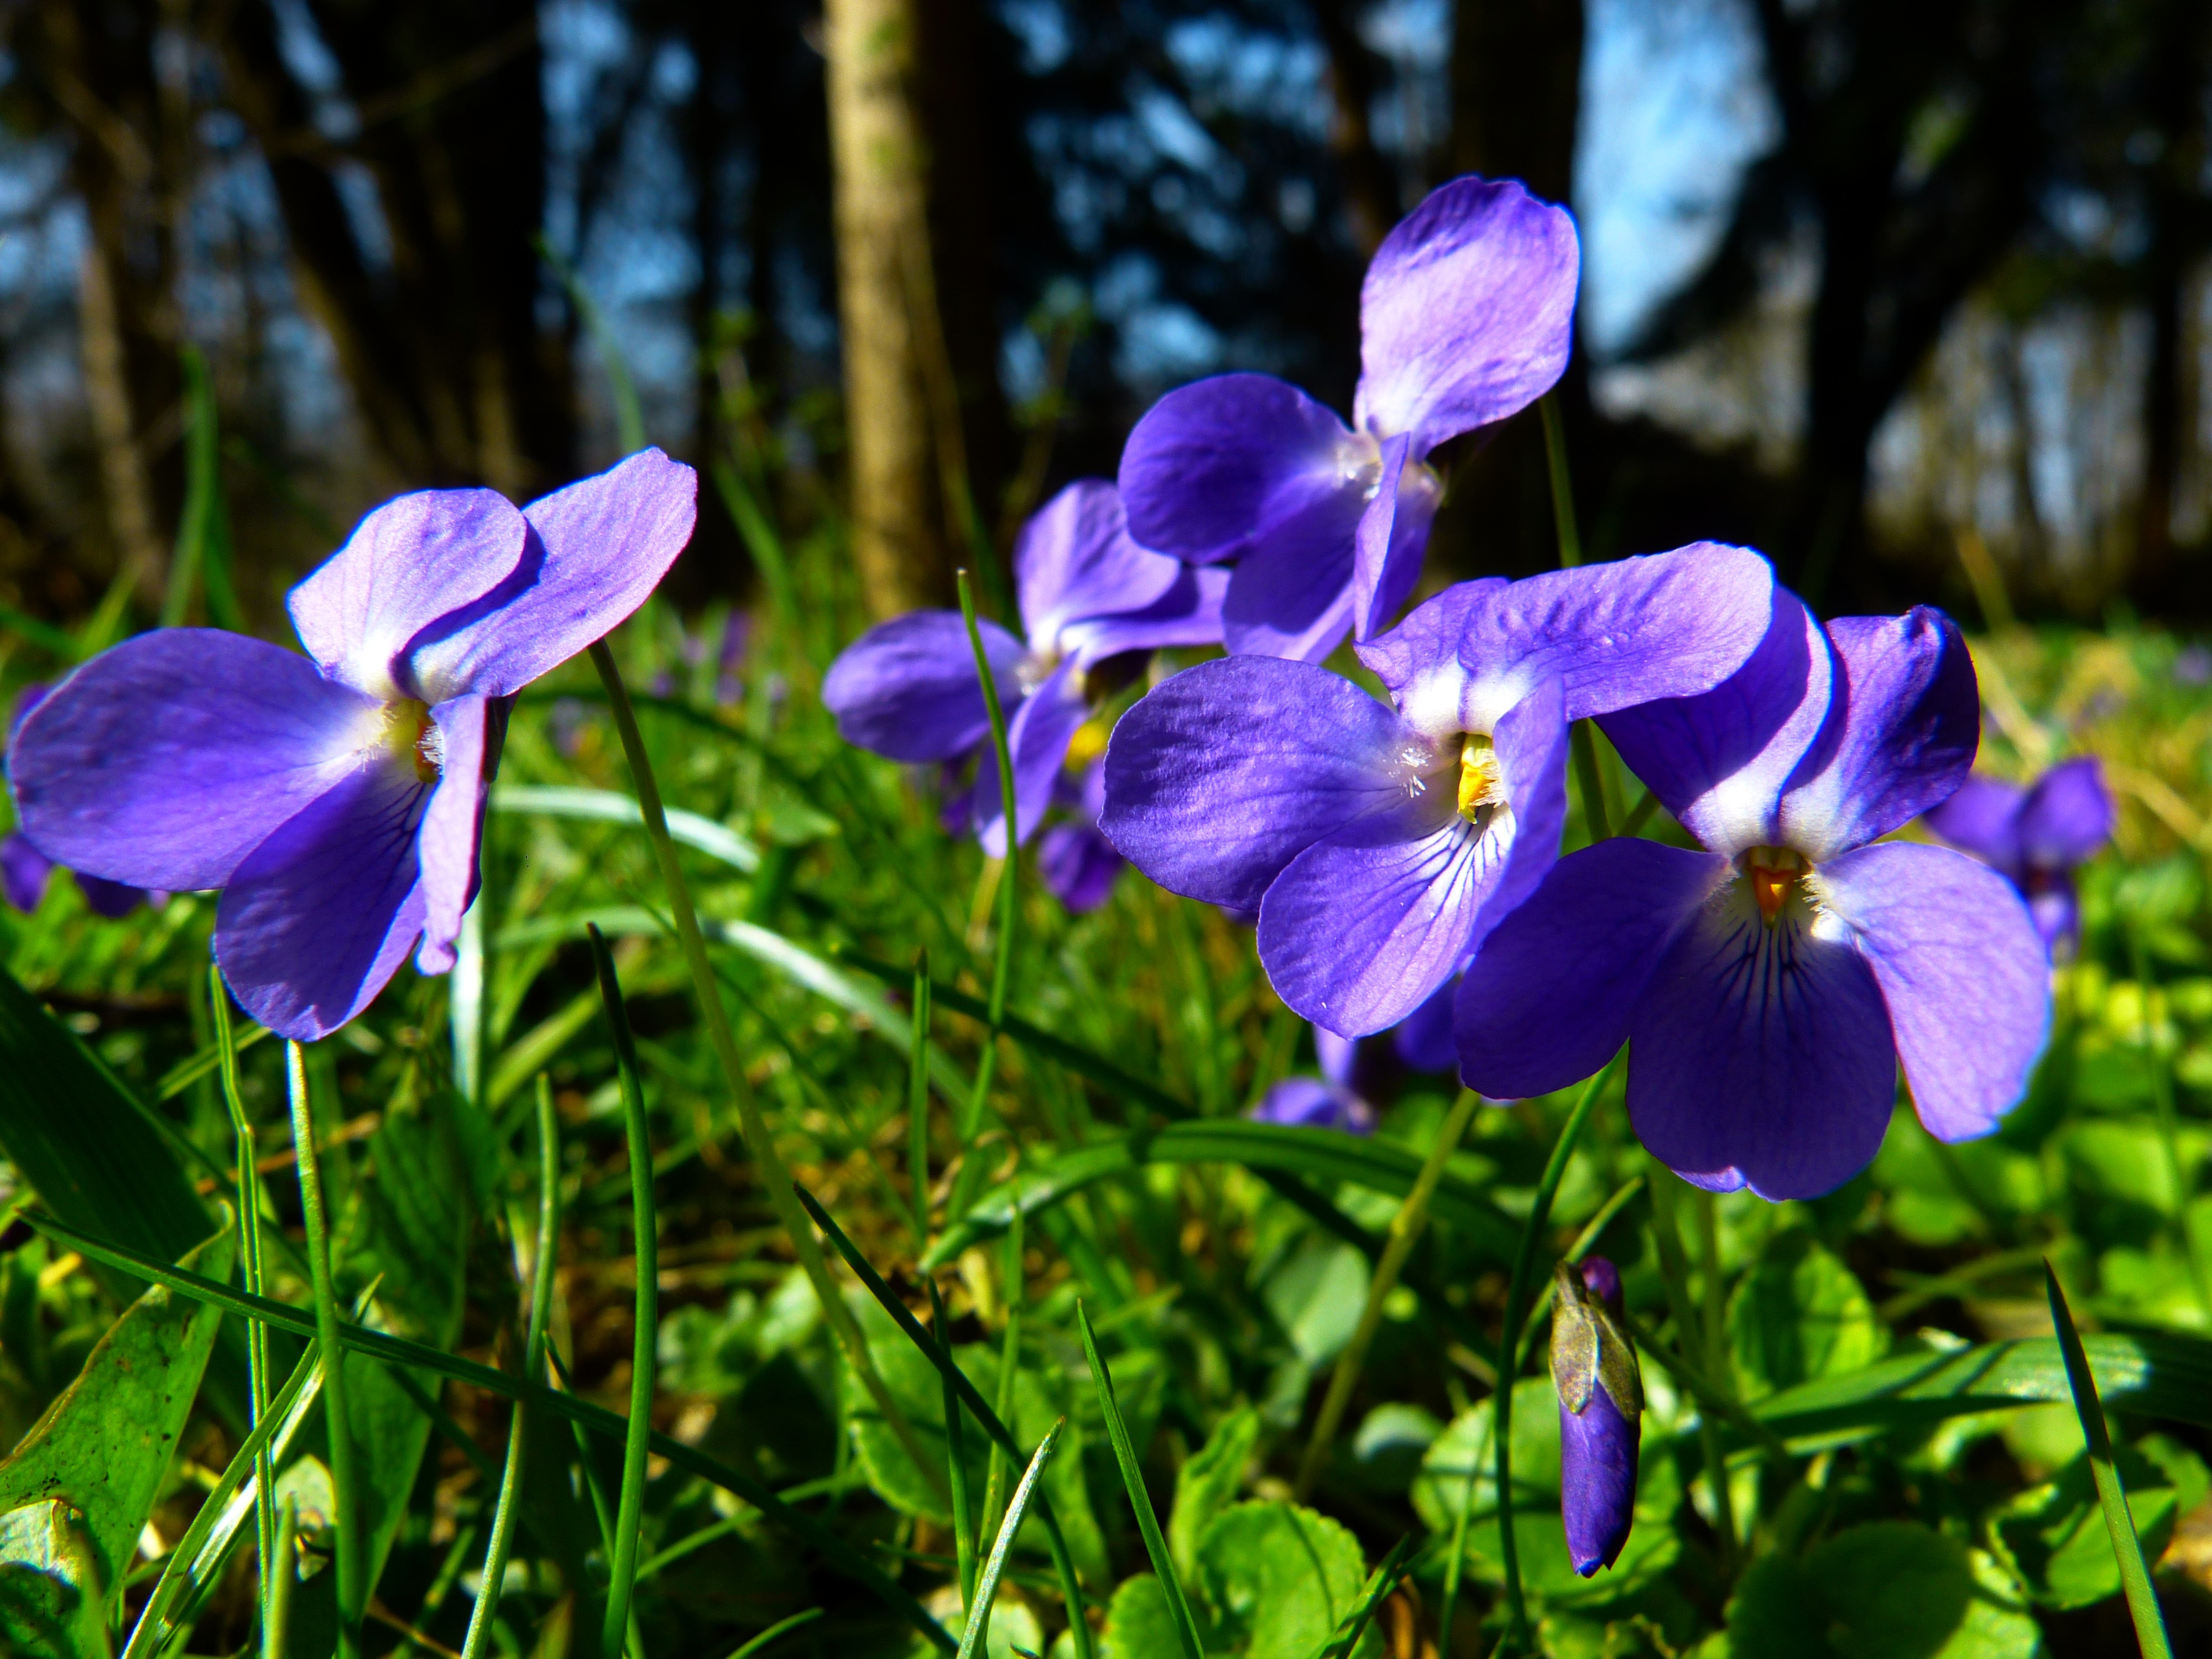
nature, blossom, plant, field, meadow, flower, purple, petal, botany, flora, wildflower, eye, violet, viola, macro photography, flowering plant, land plant, violet family